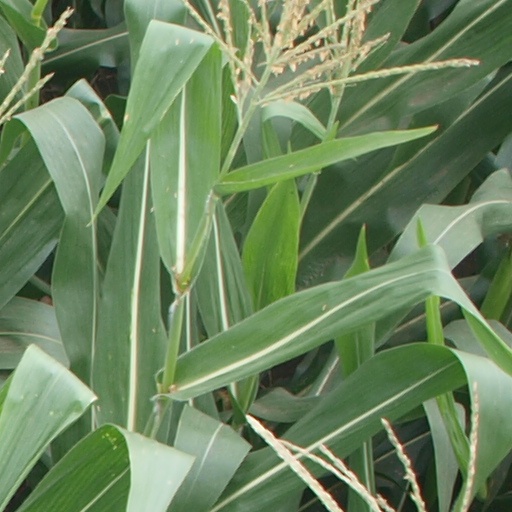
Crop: maize; corn